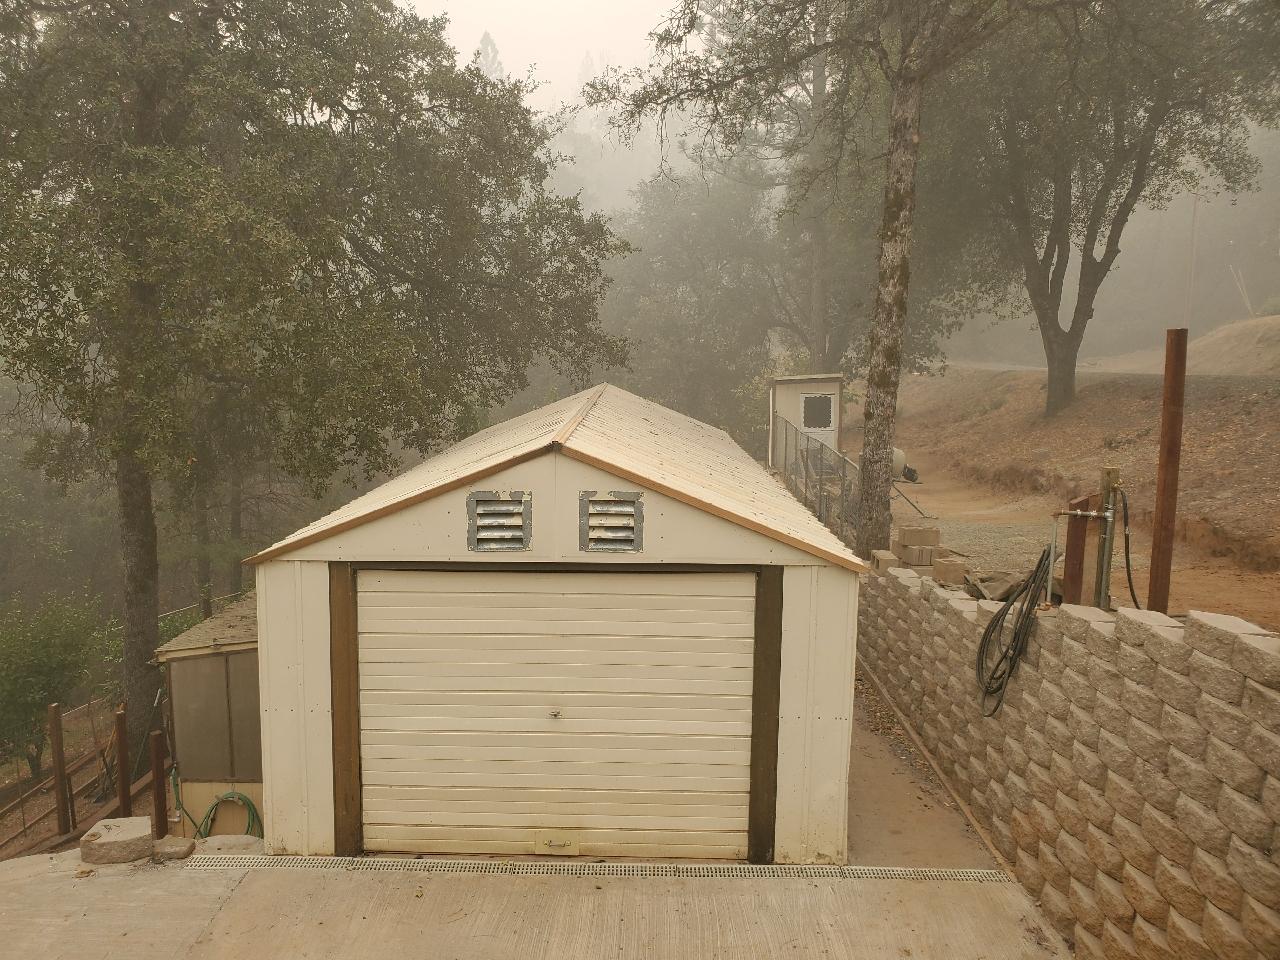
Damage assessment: no_damage